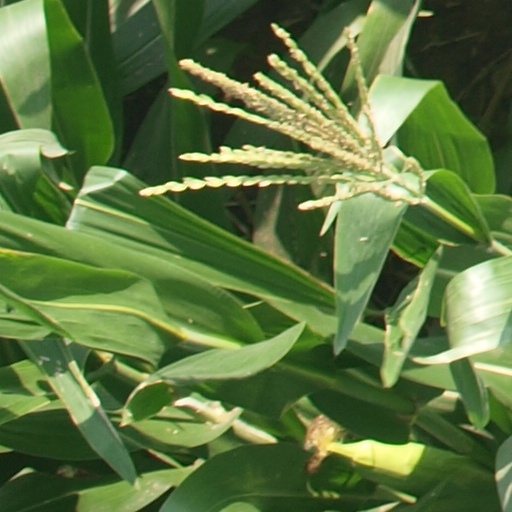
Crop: maize; corn